Frank Massar

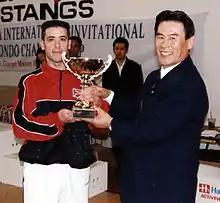
Frank Massar presented with the trophy by Dr Park - "US Open International Grand Champion"

Massar first met the late Cha Sok Park (President of the Pan American Taekwondo Union) in the 80s. Their friendship developed over the years and under Park's tutelage, he learnt the martial art of Hapkido, which he has successfully incorporated into his freestyle classes. Park invited Massar to join his Union. Park then introduced Massar to another, even greater Taekwondo figurehead, the late Won Kuk Lee, attributed with developing Taekwondo as a martial art. He was awarded the 9th Dan degree black belt by Lee. in Washington USA. On Great Grandmaster's passing, he held Massar in such regard that he bequeath him some of his personal effects.